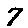
Label: 7